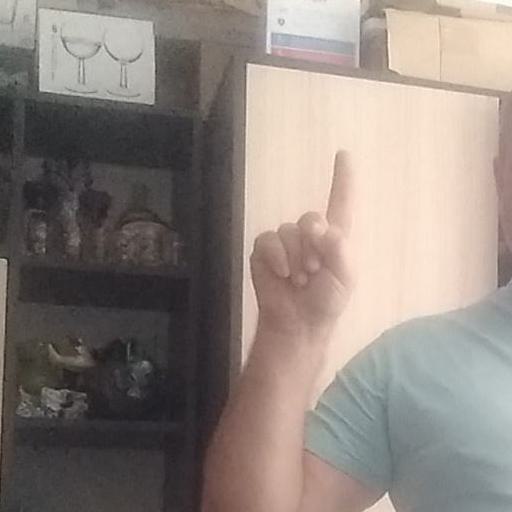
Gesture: one